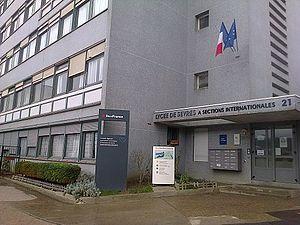
Entrée de la section internationale du lycée de Sèvres (Lycée Jean-Pierre-Vernant)
Le lycée Jean-Pierre Vernant, autrefois lycée de Sèvres et rebaptisé ainsi après la mort de Jean-Pierre Vernant en 2007 est un lycée d'enseignement général français situé à Sèvres.